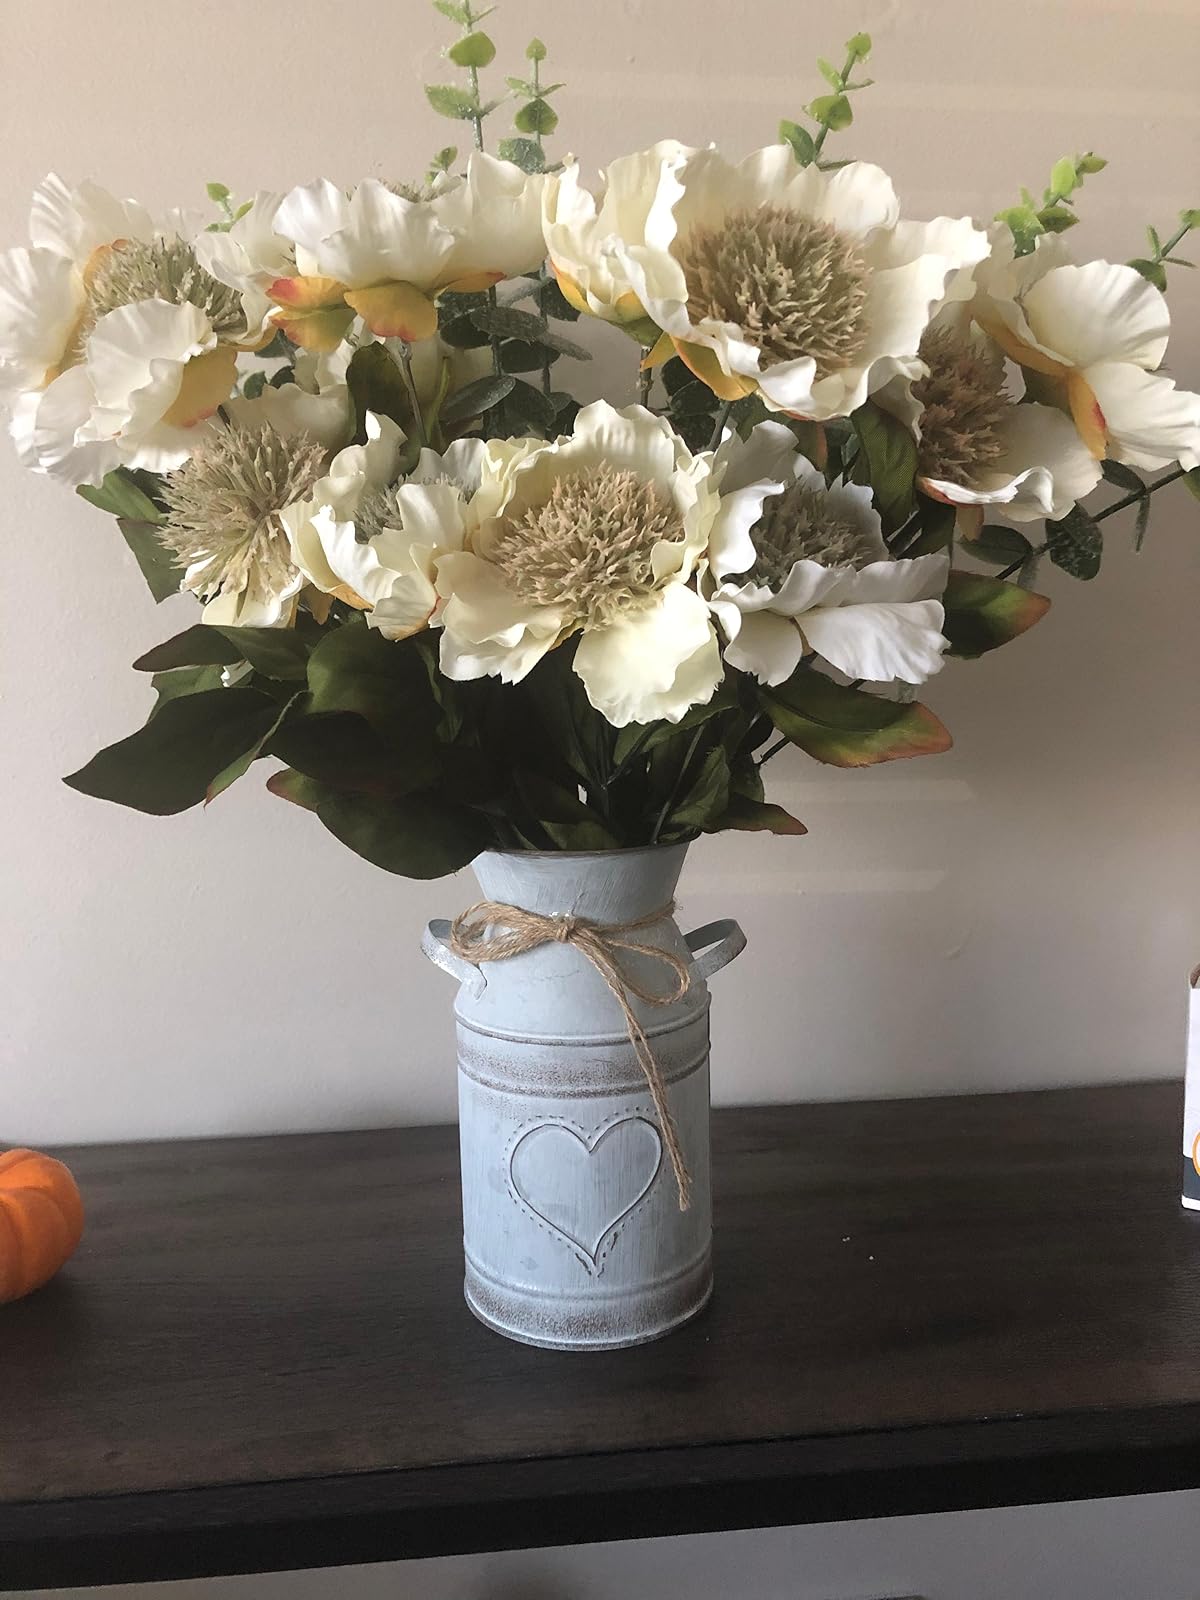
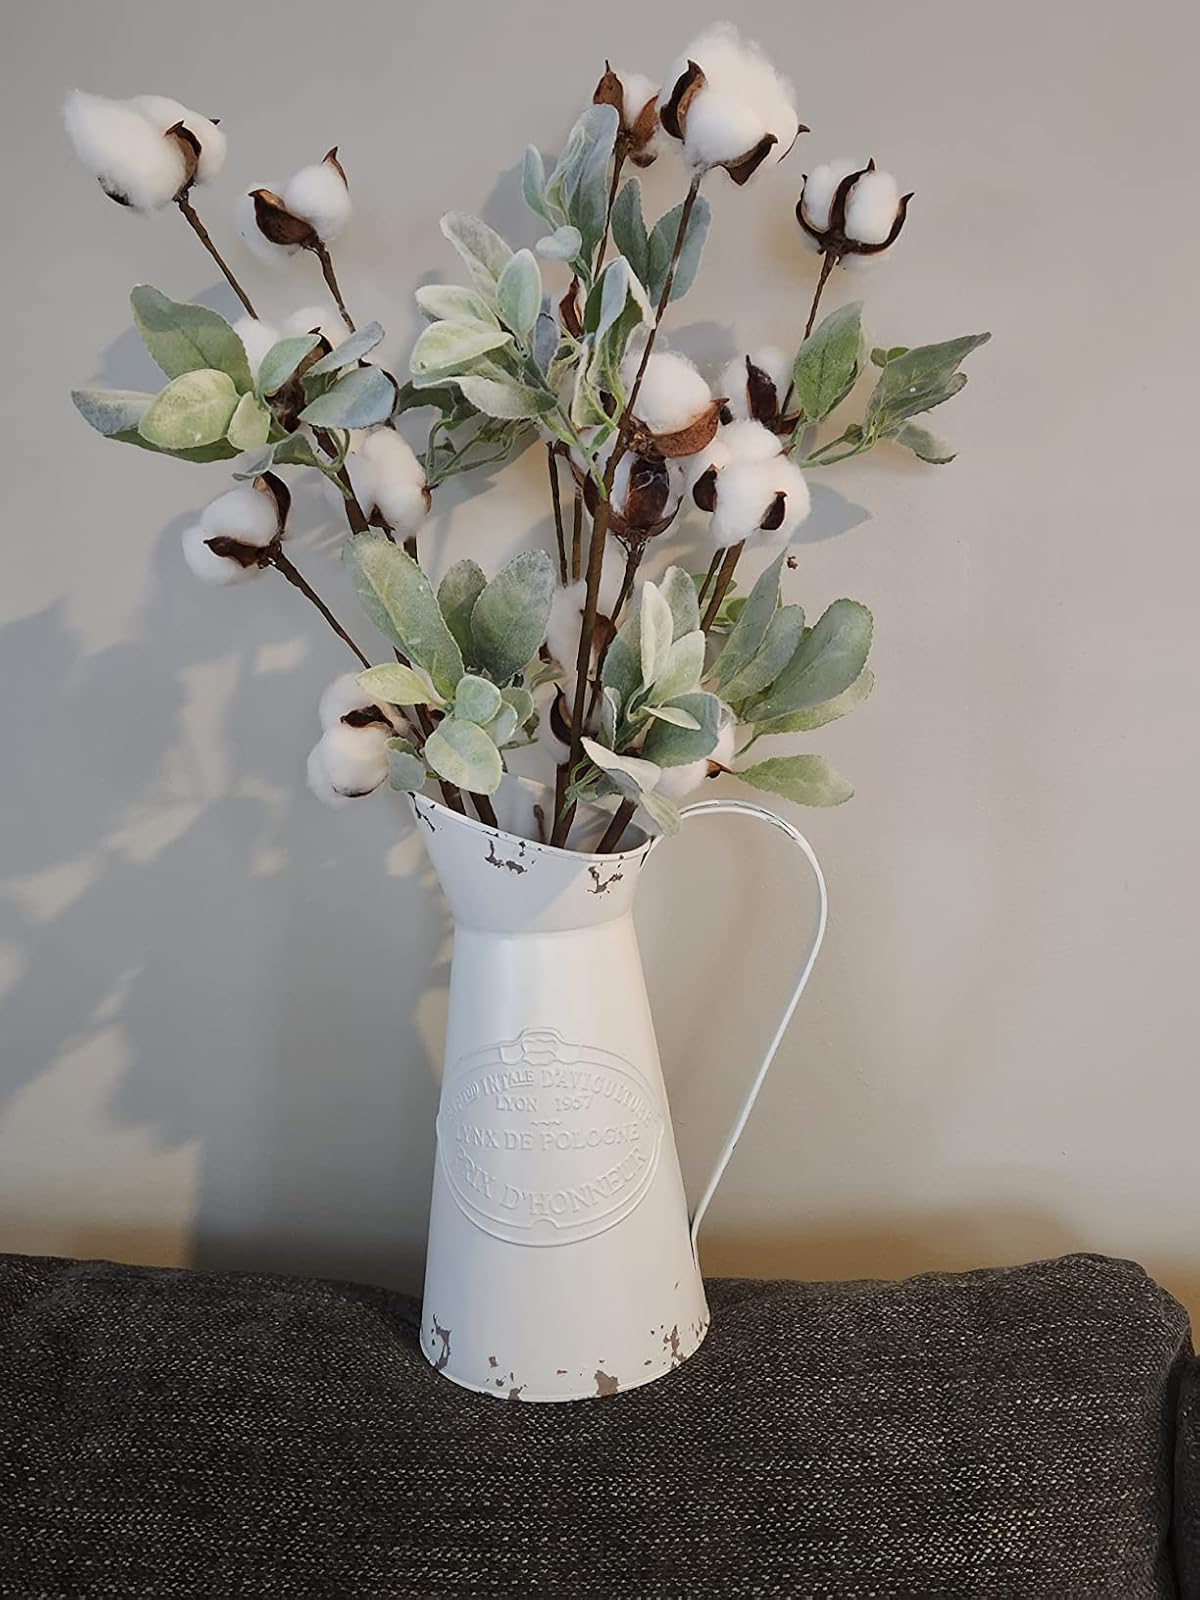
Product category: vase
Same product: no